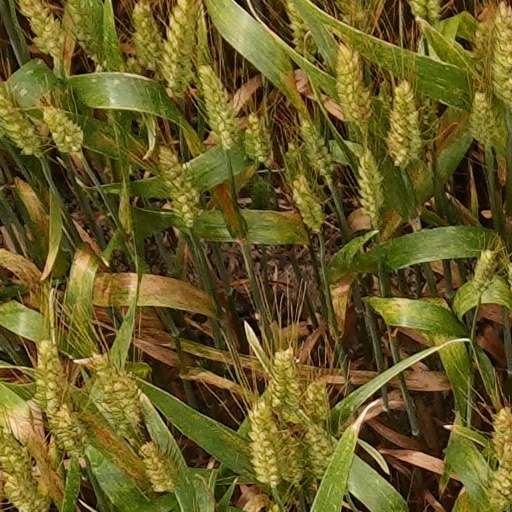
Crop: wheat